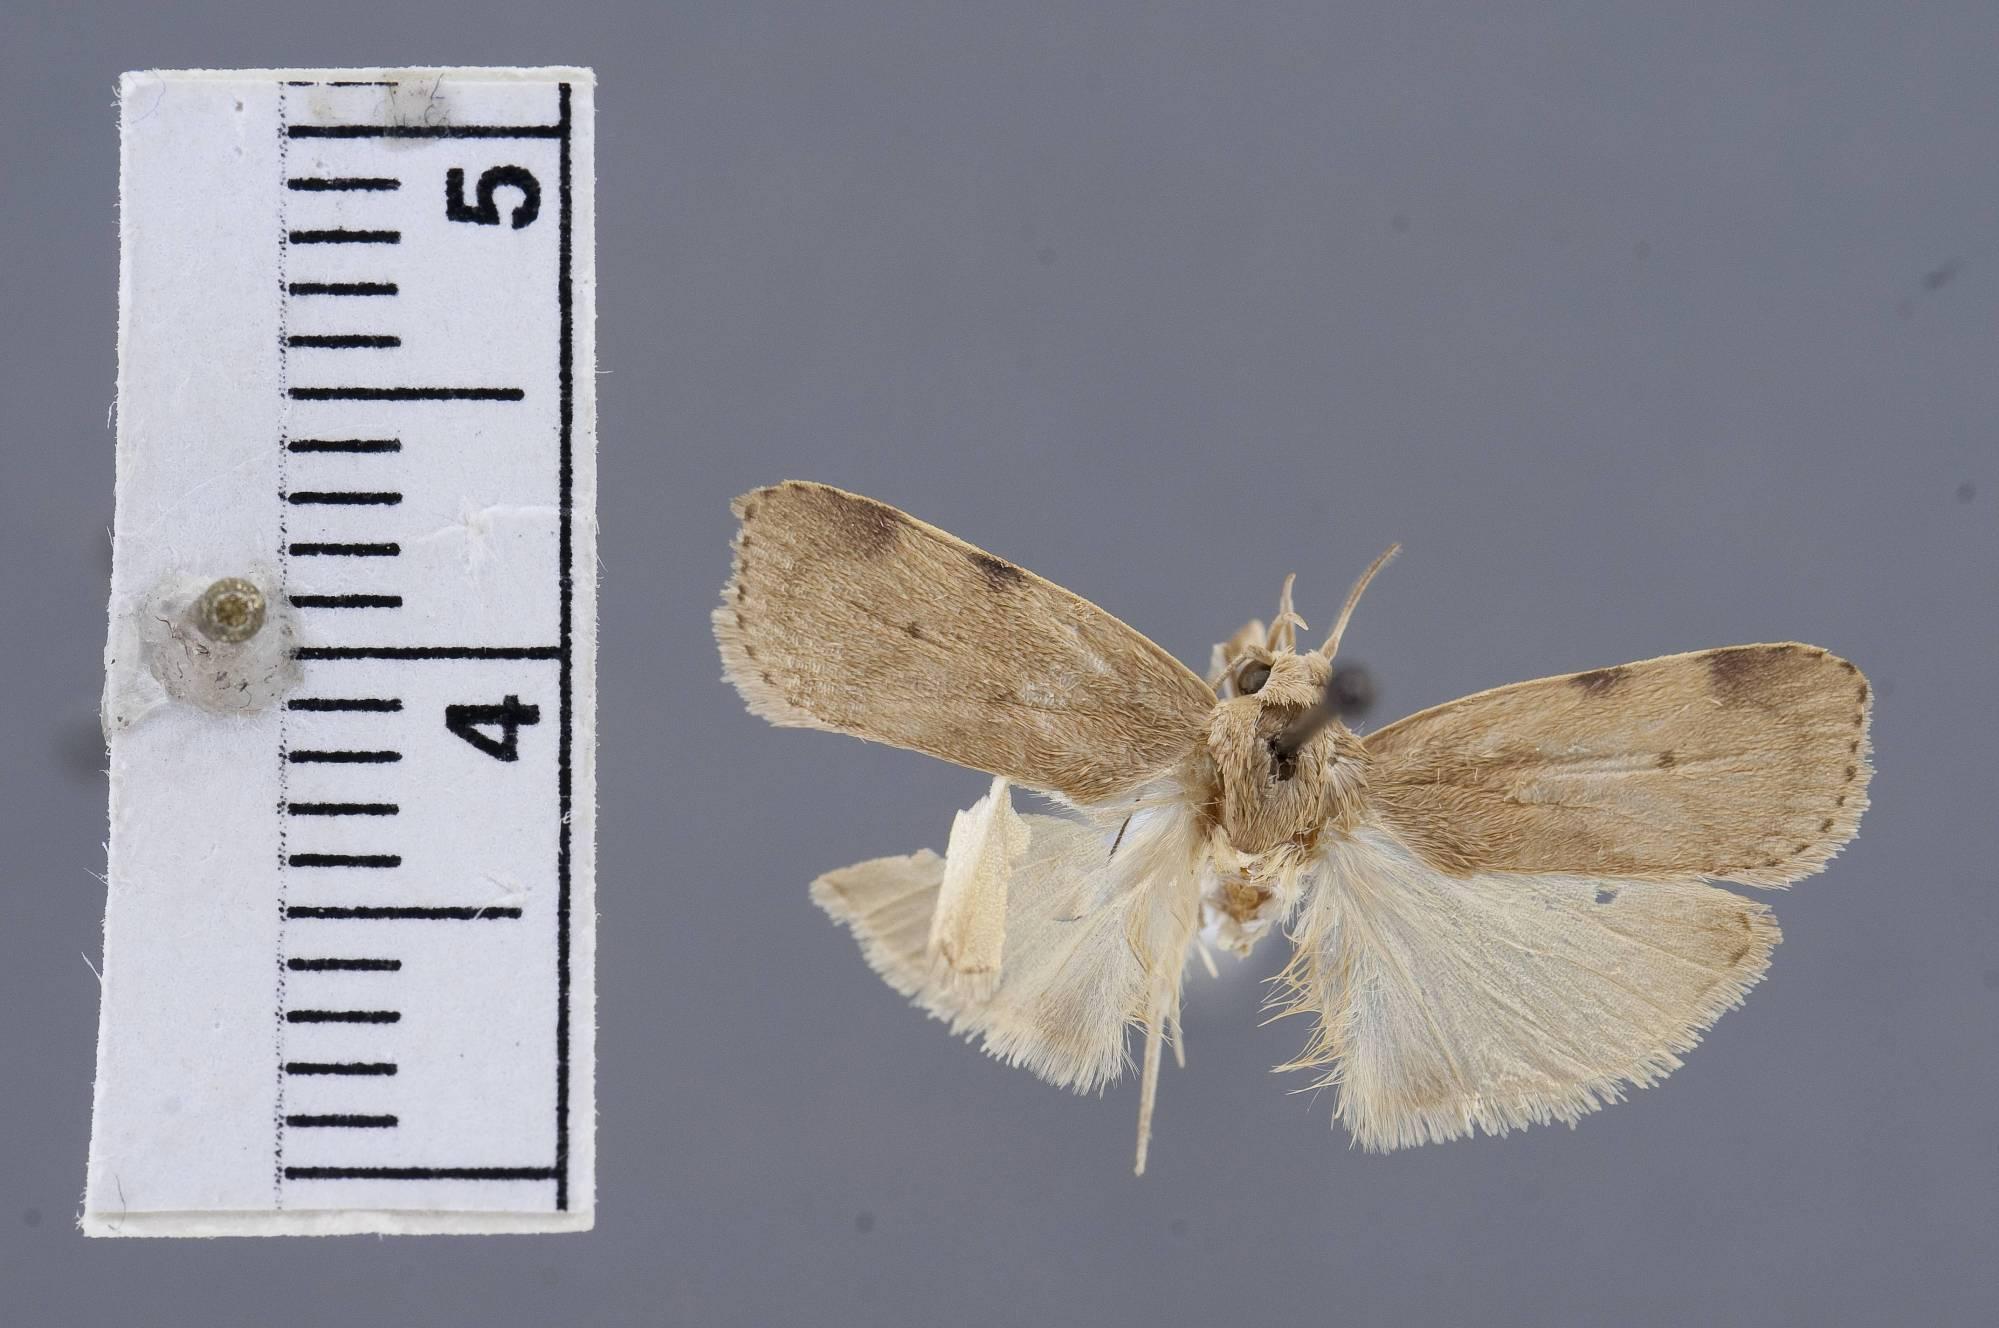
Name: Gonioterma conchita
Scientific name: Gonioterma conchita Busck, 1920
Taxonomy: Animalia, Arthropoda, Insecta, Lepidoptera, Glossata, Depressariidae, Stenomatinae
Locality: Cayuga, Guatemala
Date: [Not Stated]